Ross Katz

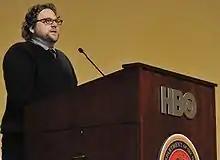
Katz speaking before the premiere of "Taking Chance", which he directed, in February 2009

Prior to becoming a producer, Katz was a commercial rock DJ on 94 WYSP FM in Philadelphia. He got his start in movies working as a grip on Quentin Tarantino's "Reservoir Dogs," then interned at Good Machine eventually becoming Ted Hope's assistant. It was Hope who encouraged Katz to try his hand at producing. His first effort was Jim Fall's "Trick". The film was one of the early independents to explore homosexual cinema treated as romantic comedy.